Dozy Mmobuosi

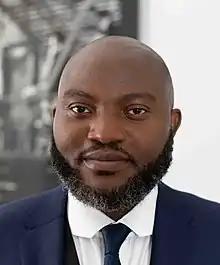
Dozy Mmobuosi pictured in 2021

Dozy Mmobuosi, is a Nigerian businessman, and tech entrepreneur. An advocate for technological advancement in Africa, he is the founder and former CEO of Tingo Inc.